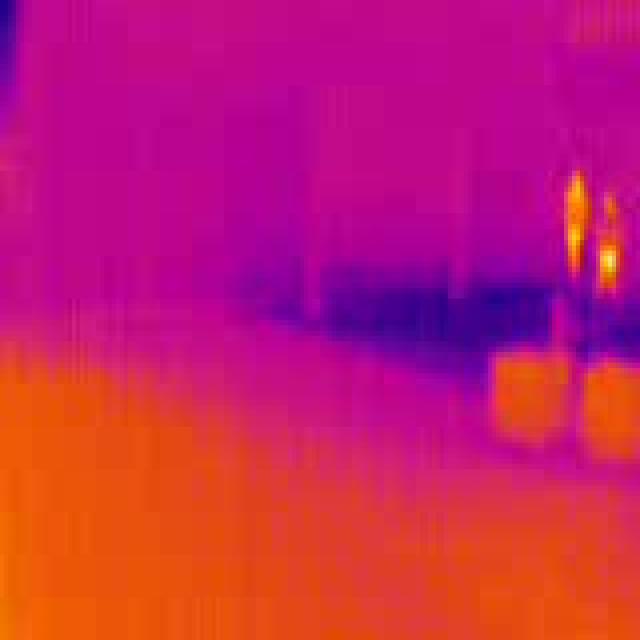
Detected objects:
label: person
label: person